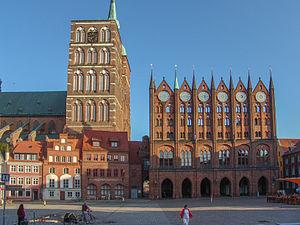
Le gothique de brique est un style d´architecture gothique du Nord de l´Europe, et plus particulièrement du Nord de l'Allemagne et des régions autour de la mer Baltique. Il s'est surtout répandu dans les villes culturellement allemandes de l'ancienne Ligue Hanséatique à partir du XIIIᵉ siècle, puis bien au-delà par influence. Les bâtiments sont essentiellement constitués de briques et le style de la décoration s'est adapté aux possibilités et aux limites de ce matériau, conférant à cette architecture une identité bien particulière.
L'hôtel de ville de Stralsund est un bâtiment gothique de Stralsund située sur la place du Marché. Datant du XIIIᵉ siècle, il constitue l'un des édifices profanes des plus remarquables du style gothique de brique typique du Nord de l'Allemagne et des régions autour de la mer Baltique. Il reflète la prospérité de cette ancienne ville hanséatique.